Save the World, Lose the Girl

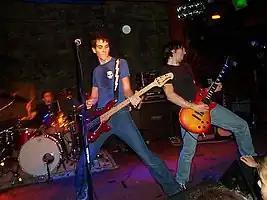
Midtown performing live in 2000.

In September, the group embarked on a Japanese tour with All. Around this time, the band signed to Burning Heart Records in Europe, who licensed the band's album from Drive-Thru for release in territory. Preceded by two shows in Hawaii, the band embarked on a full US tour between mid September and late October, with main support from Weston, Hot Rod Circuit, the Juliana Theory, Luckie Strike and Catch 22 appeared on select dates. In November, the band toured with Reel Big Fish and Catch 22; partway through the trek, the band were in a van accident, which resulted in their friend being seriously injured. They had a supporting slot for New Found Glory on their headlining tour in November and December. For this stint, they borrowed a van from their friends and were lent equipment from New Found Glory.